Quicksands (1923 film)

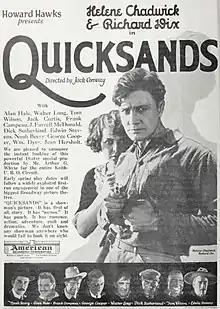
Trade advertisement

Quicksands is a 1923 American silent crime drama film directed by Jack Conway, written by Howard Hawks, and starring Helene Chadwick and Richard Dix. The supporting cast features Alan Hale Sr., Noah Beery Sr. and Jean Hersholt. The film was released on February 28, 1923, by American Releasing Corporation.